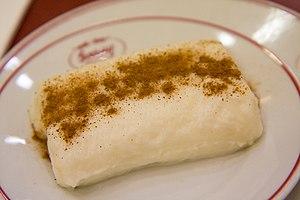
Tavuk göğsü est un dessert turc à base de poulet.